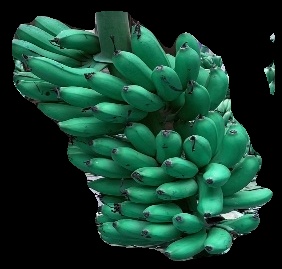
Variety: rasbale
Grade: grade1